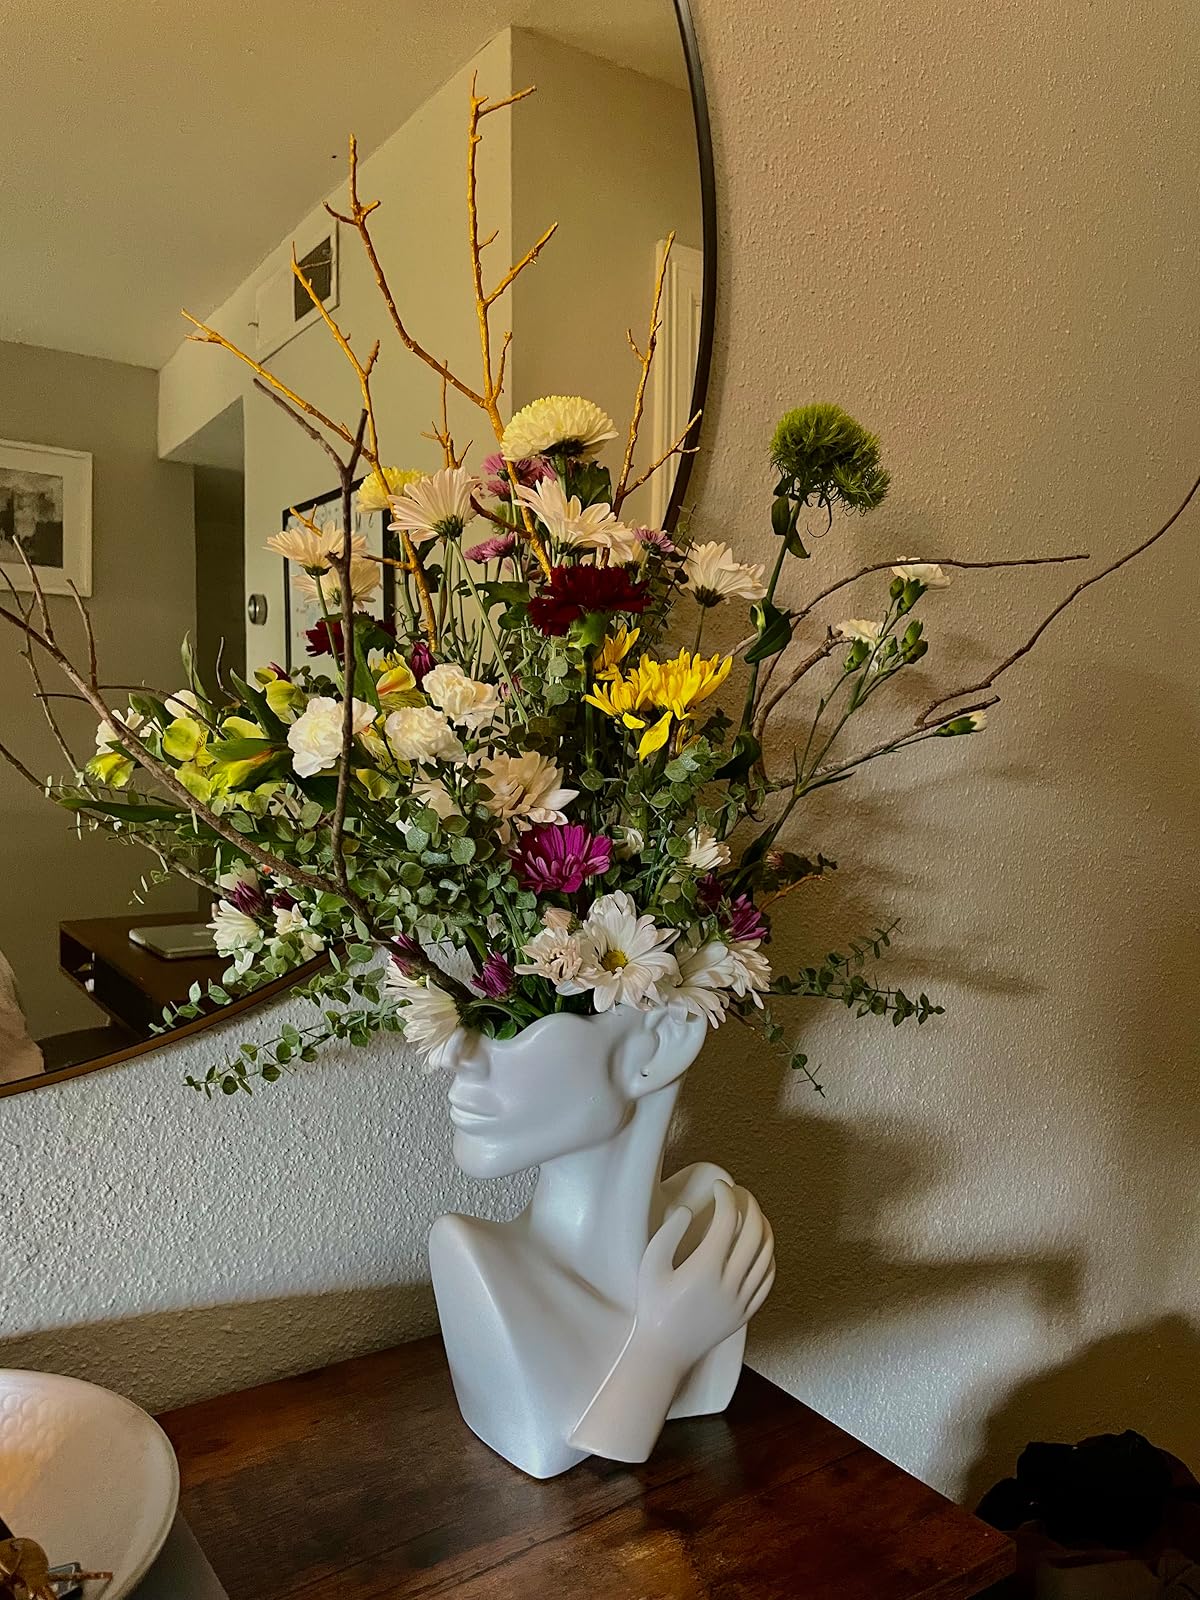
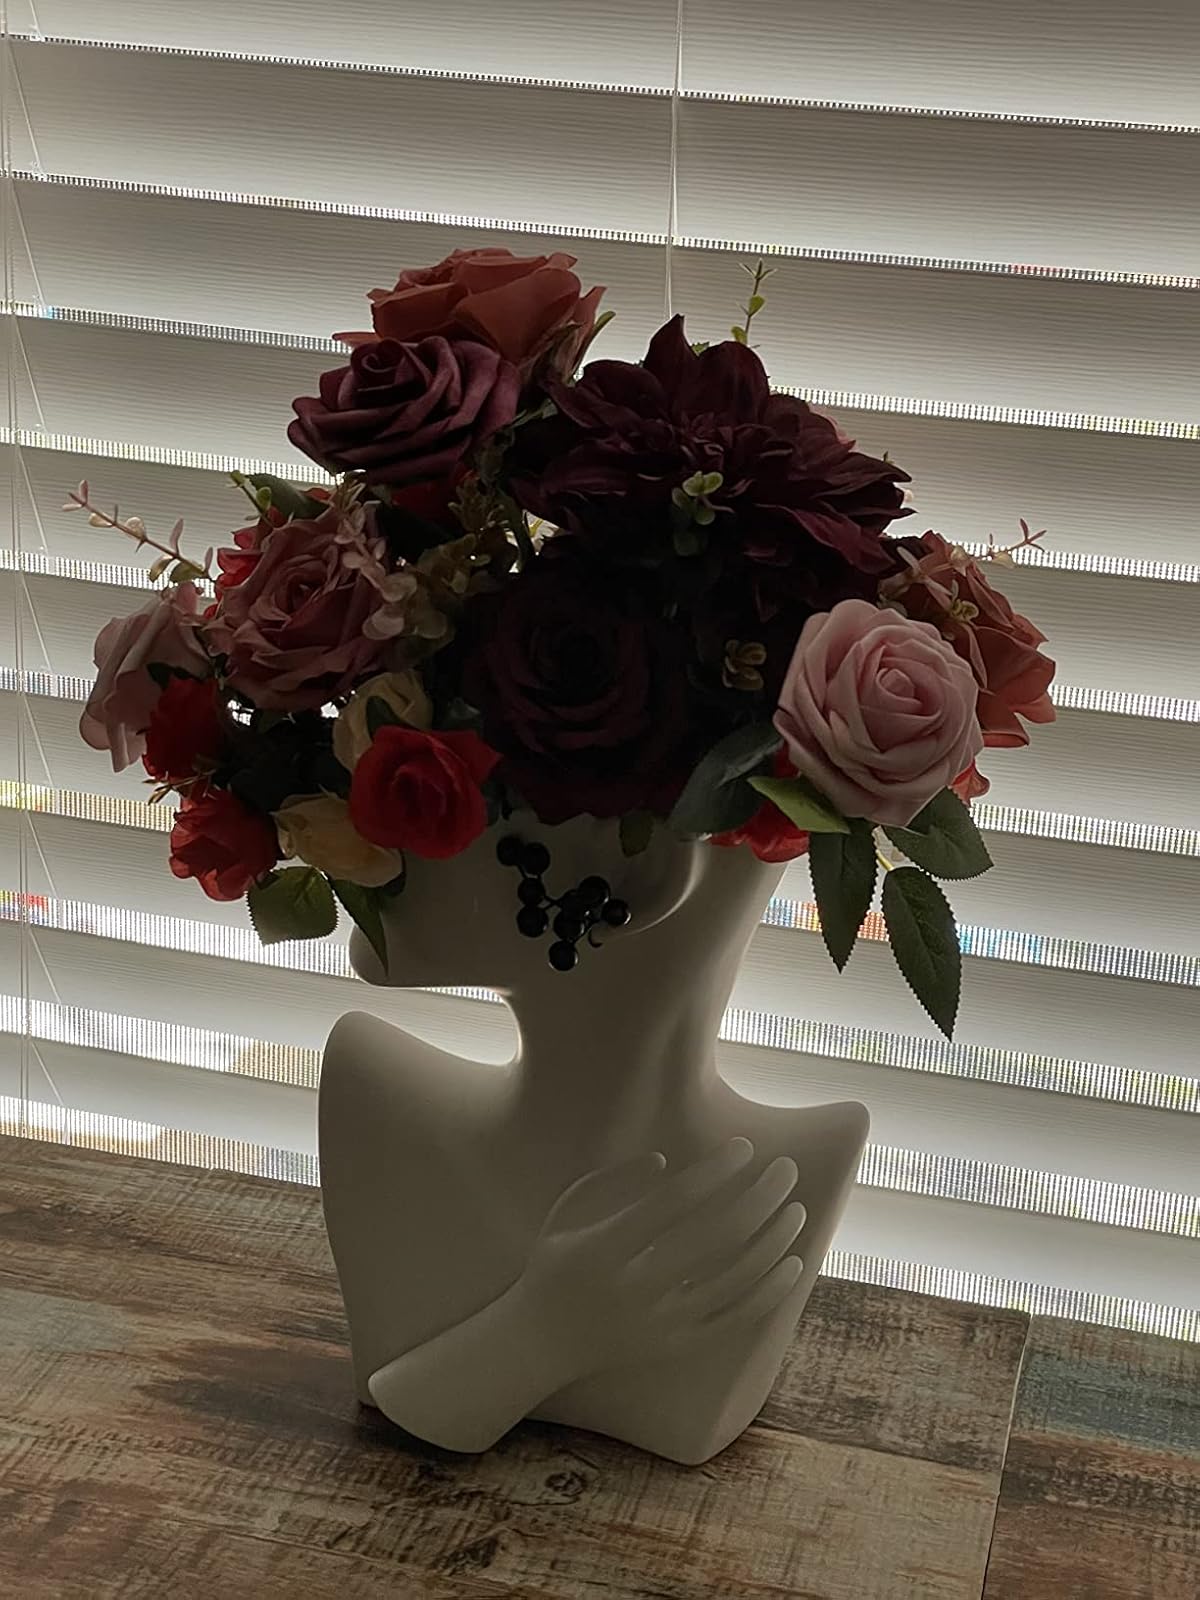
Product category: vase
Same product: yes